Justin Masterson

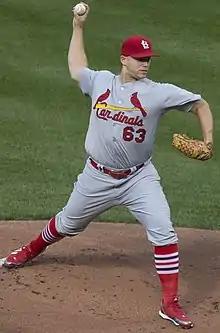
Masterson with the St. Louis Cardinals

On July 31, 2009, Masterson was traded by Boston along with minor league prospects Nick Hagadone and Bryan Price to the Cleveland Indians in exchange for Victor Martinez.